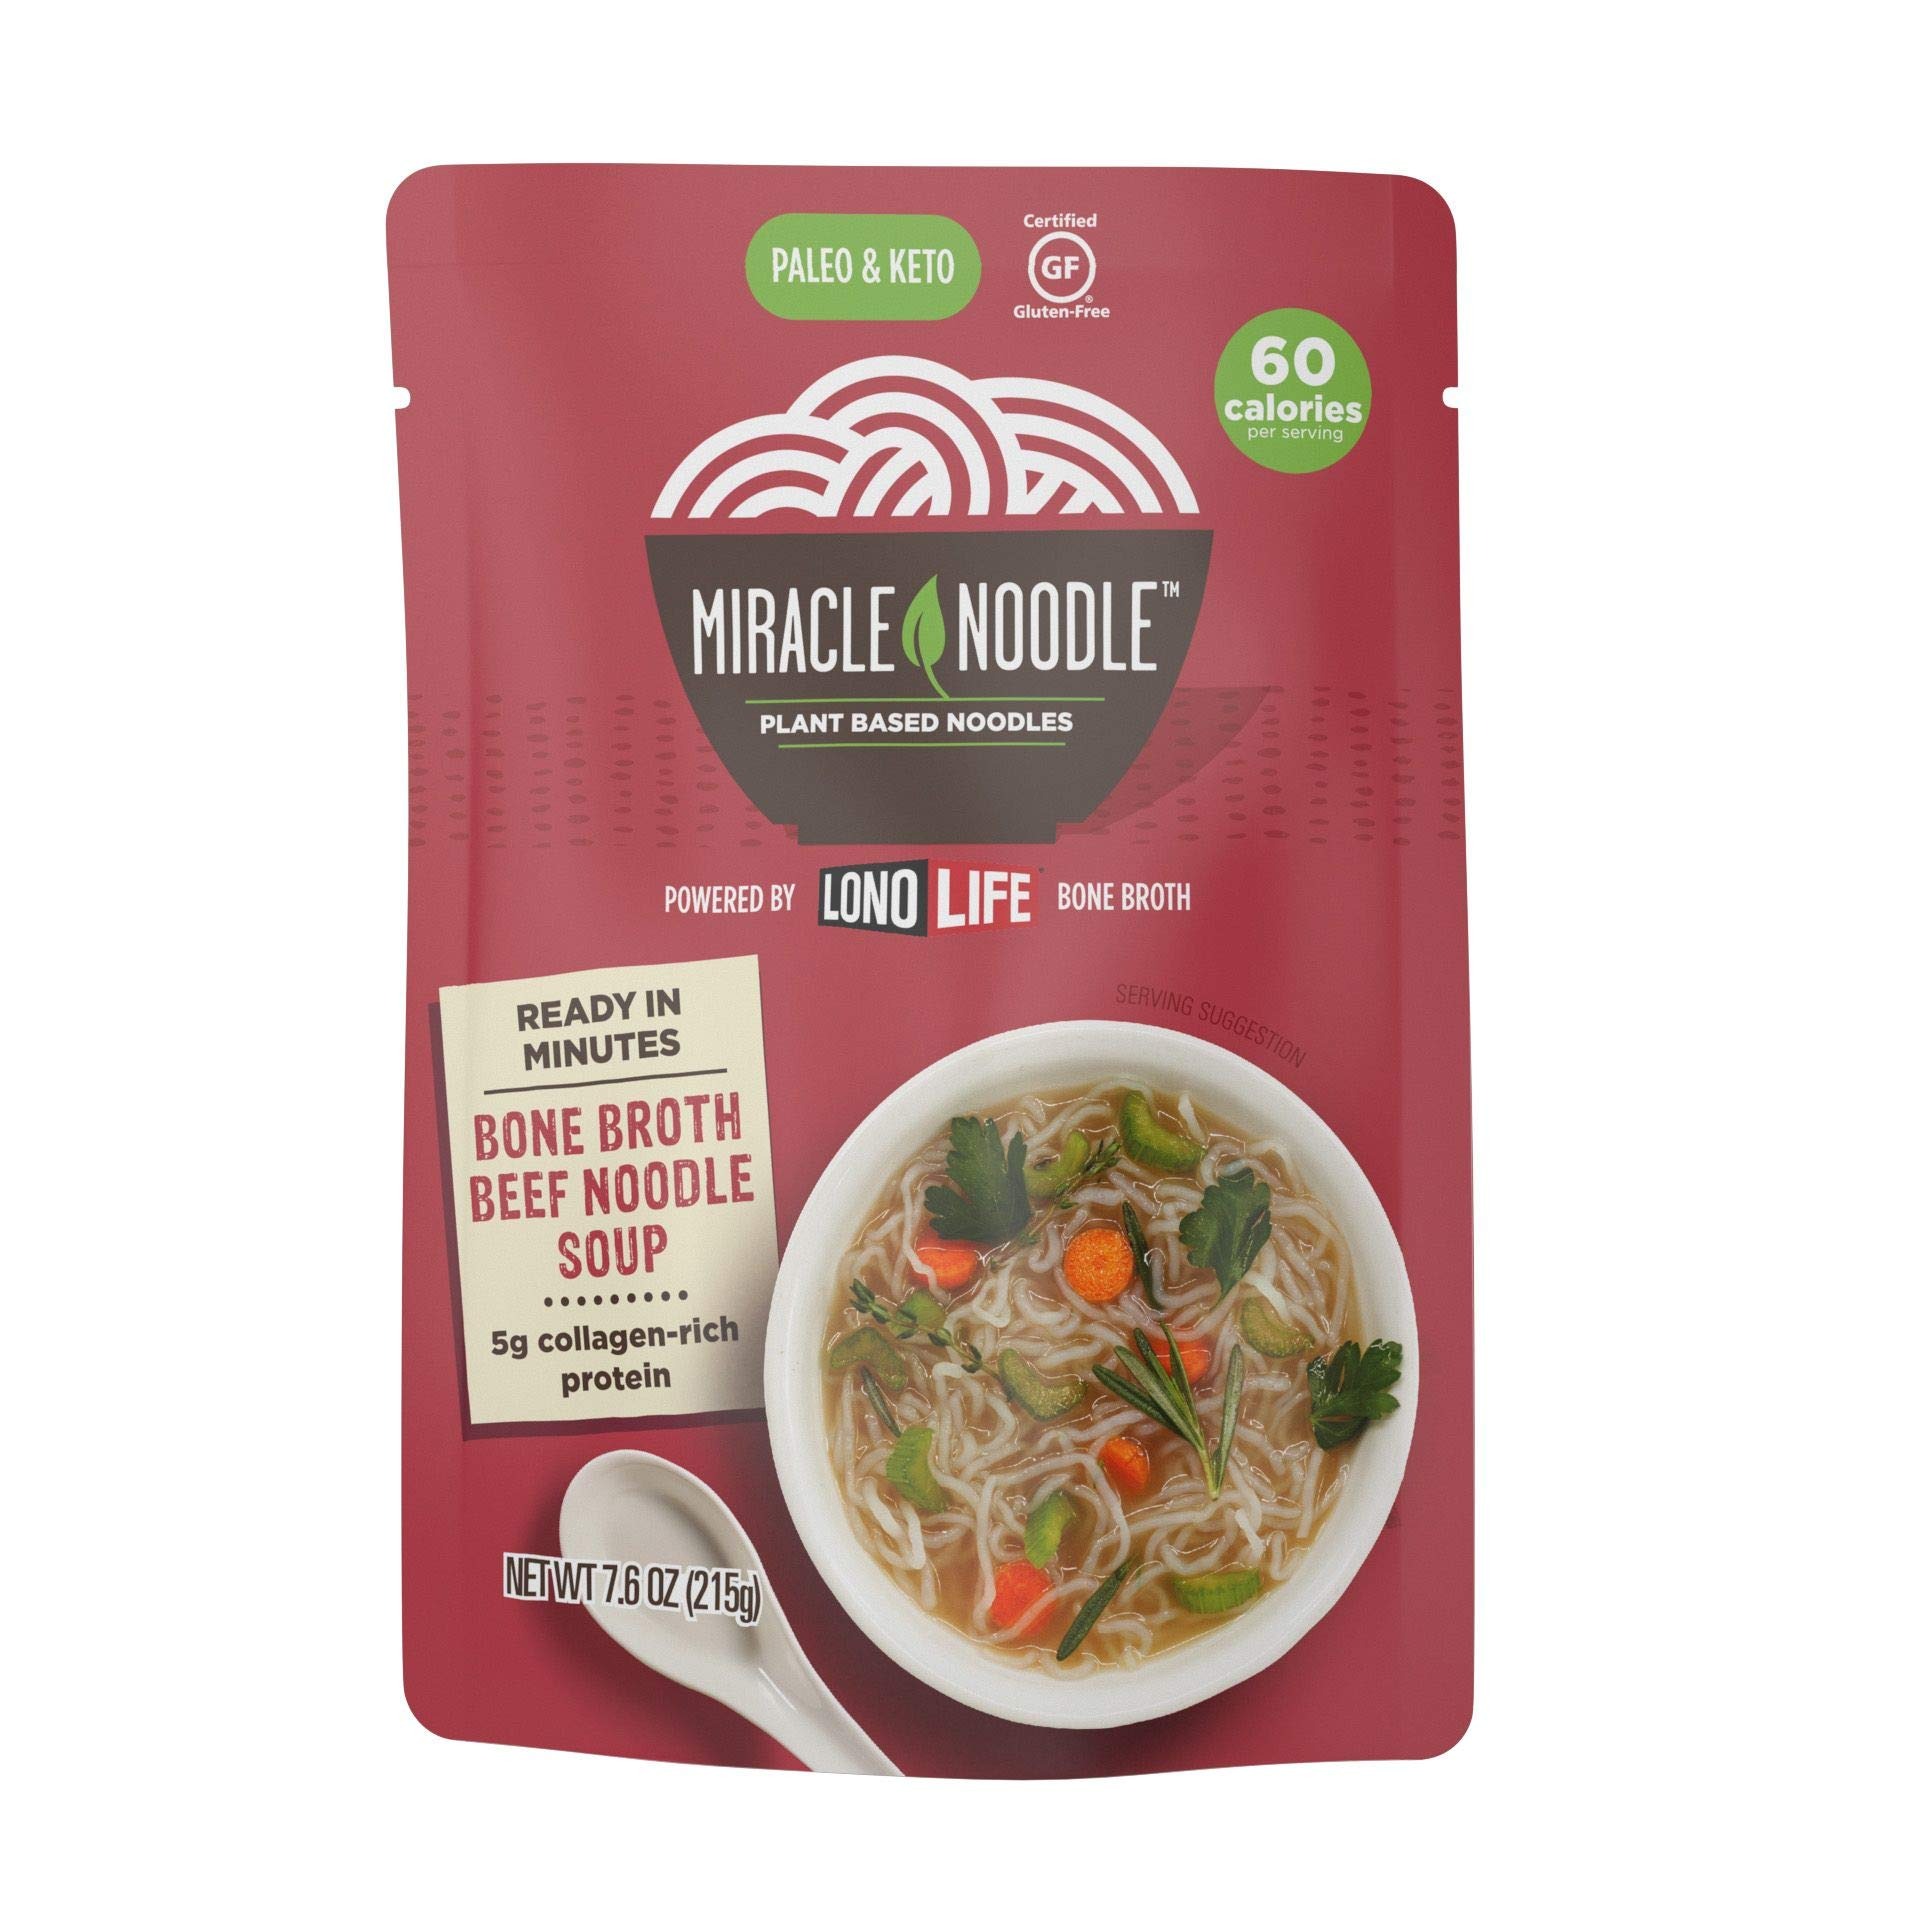
Item Name: Miracle Noodle Beef Bone Broth Beef Noodle Soup, Gluten Free, 7.6 Ounces (Pack Of 6)
Bullet Point: Miracle Noodle Beef Bone Broth Beef Noodle Soup, Gluten Free, 7.6 Ounces (Pack Of 6)
Value: 48.0
Unit: Ounce

Price: 32.75